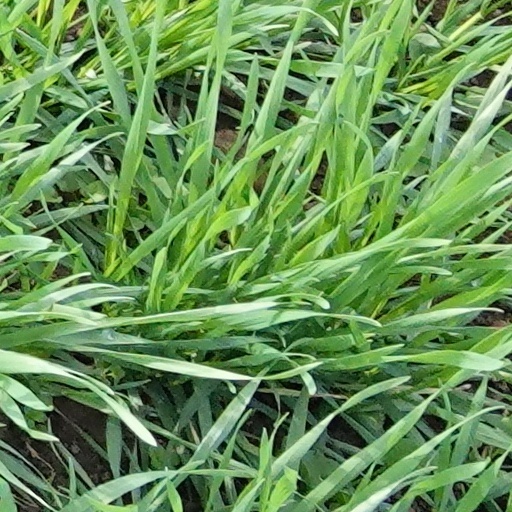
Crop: wheat